New Julfa Armenian Cemetery

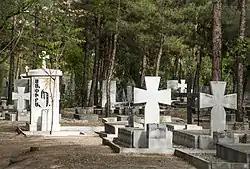
New graves at Cemetery

New Julfa Armenian Cemetery is a historical cemetery near New Julfa Armenian quarter of Isfahan, Iran.